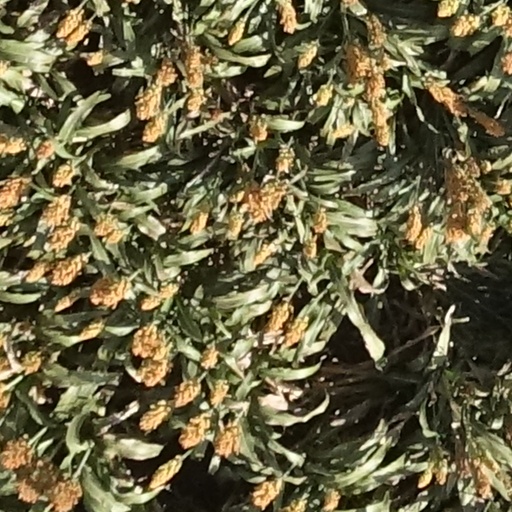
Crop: sorghum